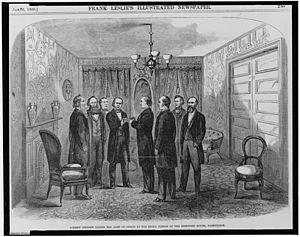
Andrew Johnson, né le 29 décembre 1808 à Raleigh et mort le 31 juillet 1875 à Elizabethton, est un homme d'État américain, 17ᵉ président des États-Unis en fonction de 1865 à 1869. Membre du Parti démocrate et 16ᵉ vice-président des États-Unis élu en 1864 comme colistier d'Abraham Lincoln, Johnson succéda à ce dernier après son assassinat l'année suivante. Lors de la Reconstruction après la guerre de Sécession, il défend une réintégration rapide des États du Sud sans garantie pour les droits civiques des esclaves affranchis. Le Congrès dominé par les Républicains radicaux s'oppose fortement à cette politique et une procédure d'impeachment lancée contre le président échoue de justesse.